Novopay

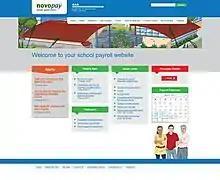
Novopay website

Novopay is a web-based payroll system for state and state integrated schools in New Zealand, processing the pay of 110,000 teaching and support staff at 2,457 schools. It was purchased by the New Zealand Ministry of Education for $182 million over ten years, and was implemented in August 2012 after seven years of planning and development by Australian human resources company Talent2. From the outset, the system led to widespread problems with over 8,000 teachers receiving the wrong pay and in some cases no pay at all; within a few months, 90% of schools were affected.